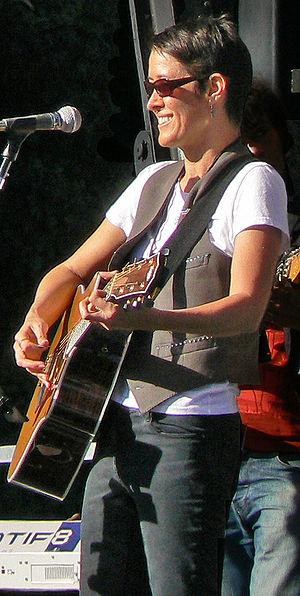
Michelle Shocked est une chanteuse américaine de musique folk, blues country et rock. Cette interprète et compositrice militante a mené une vie itinérante aux États-Unis et en Europe tout au long des années 1980. Son premier album The Texas Campfire Tapes en 1986 se vend à 20000 exemplaires au Royaume-Uni, mais c'est le second, Short Sharp Shocked en 1988, qui lui apporte un succès international. Les deux titres les plus connus tirés de cet album sont When I grow up et Anchorage.